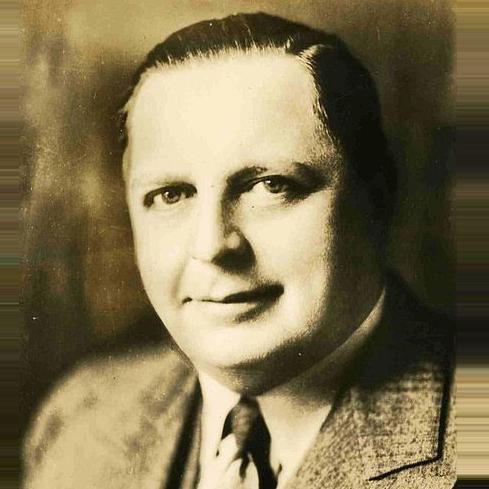
Age: 48